Tourism in San Marino

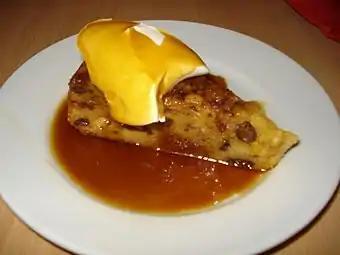
The traditional Sammarinese Christmas cake 'Bustrengo' prepared with polenta, honey, nuts and dried fruit.

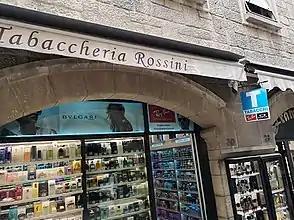
A typical tobacco shop in San Marino.

The primary language spoken in the Republic of San Marino is Italian. Common second languages of citizens include English, French, and Sammarinese (the local dialect, a distant relative of the Romagnol dialect).